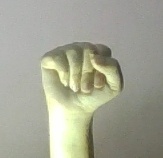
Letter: saad